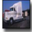
Label: truck